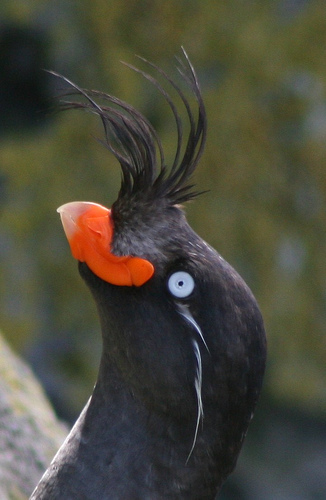
an orange billed bird with a long hairy crown and white superciliary and wild white eyes, the rest is black.
the bill of the bird is bright orange and the bird has white eye rings as well as black body feathers.
this is a black bird with a white eye and an orange beak.
this bird is black with a red beak and has a very short beak.
this black bird has a distinct crest of feathers extending from the forehead, a bright orange bill, a prominent white eye and a white stripe extending past the eye.
this bird is black with red and has a very short beak.
this particular bird has a belly that is black and an orange beakblue-eyed bird with a black head and throat, black tufted crown and a short orange bill with a pinkish tip.
this bird is black with white and has a very short beak.
a bird with long neck, orange bill is short and pointed and black crown
Species: Crested Auklet